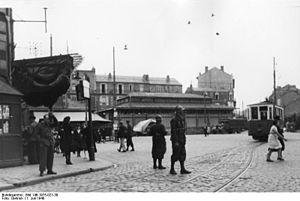
La place Carnot est une des places principales de la ville de Limoges. Elle est située au nord du centre-ville, à la jonction de plusieurs artères de la ville :